Vladimir Central Prison

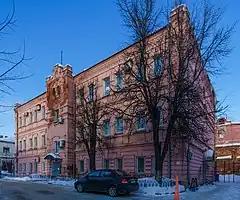
The Frunzensky District courthouse at the prison

Vladimir Prison was established by the Russian Empire in 1783 by decree of Empress Catherine II, located about 160 kilometres (100 mi) northeast of Moscow. The building began to be built in 1781, and was completed on August 15, 1783. The architect was Nikolai von Berg. In 1906, it became known as Vladimir Central and contained political prisoners. At the beginning of 1921, shortly after the rise of the Bolsheviks to power, Vladimir Central became the first of several special-purpose prisons, "politisolators", intended to incarcerate opponents of the regime.